Buggy Run

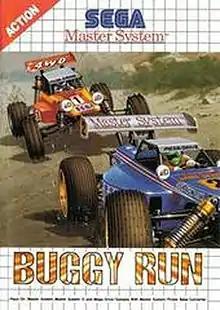

Buggy Run is a 1993 racing game developed by SIMS and published by Sega for the Master System.